Walsall

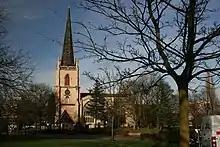
St Matthew's Church

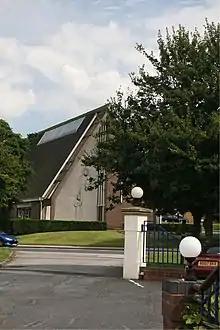
St Martin's Church

Christianity is the largest religion in the Walsall Borough, shown in the 2011 census as 59.0%. The second largest is Islam recorded at 8.2%.